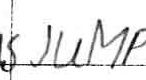
Label: jump